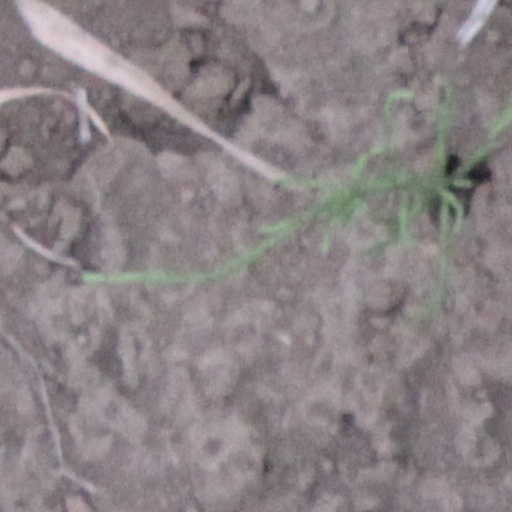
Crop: wheat